Mesosaurus

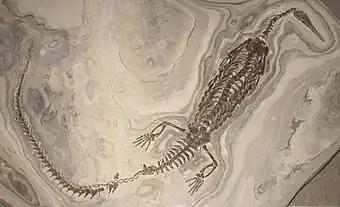

The bones of the postcranial skeleton are thick, having undergone pachyostosis. "Mesosaurus" is unusual among reptiles in that it possesses a cleithrum, usually found in more primitive bony fish and tetrapods. The head of the interclavicle of "Mesosaurus" is triangular, unlike those of other early reptiles, which are diamond-shaped.